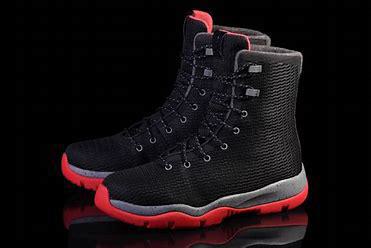
Brand: Jordan
Model: Future